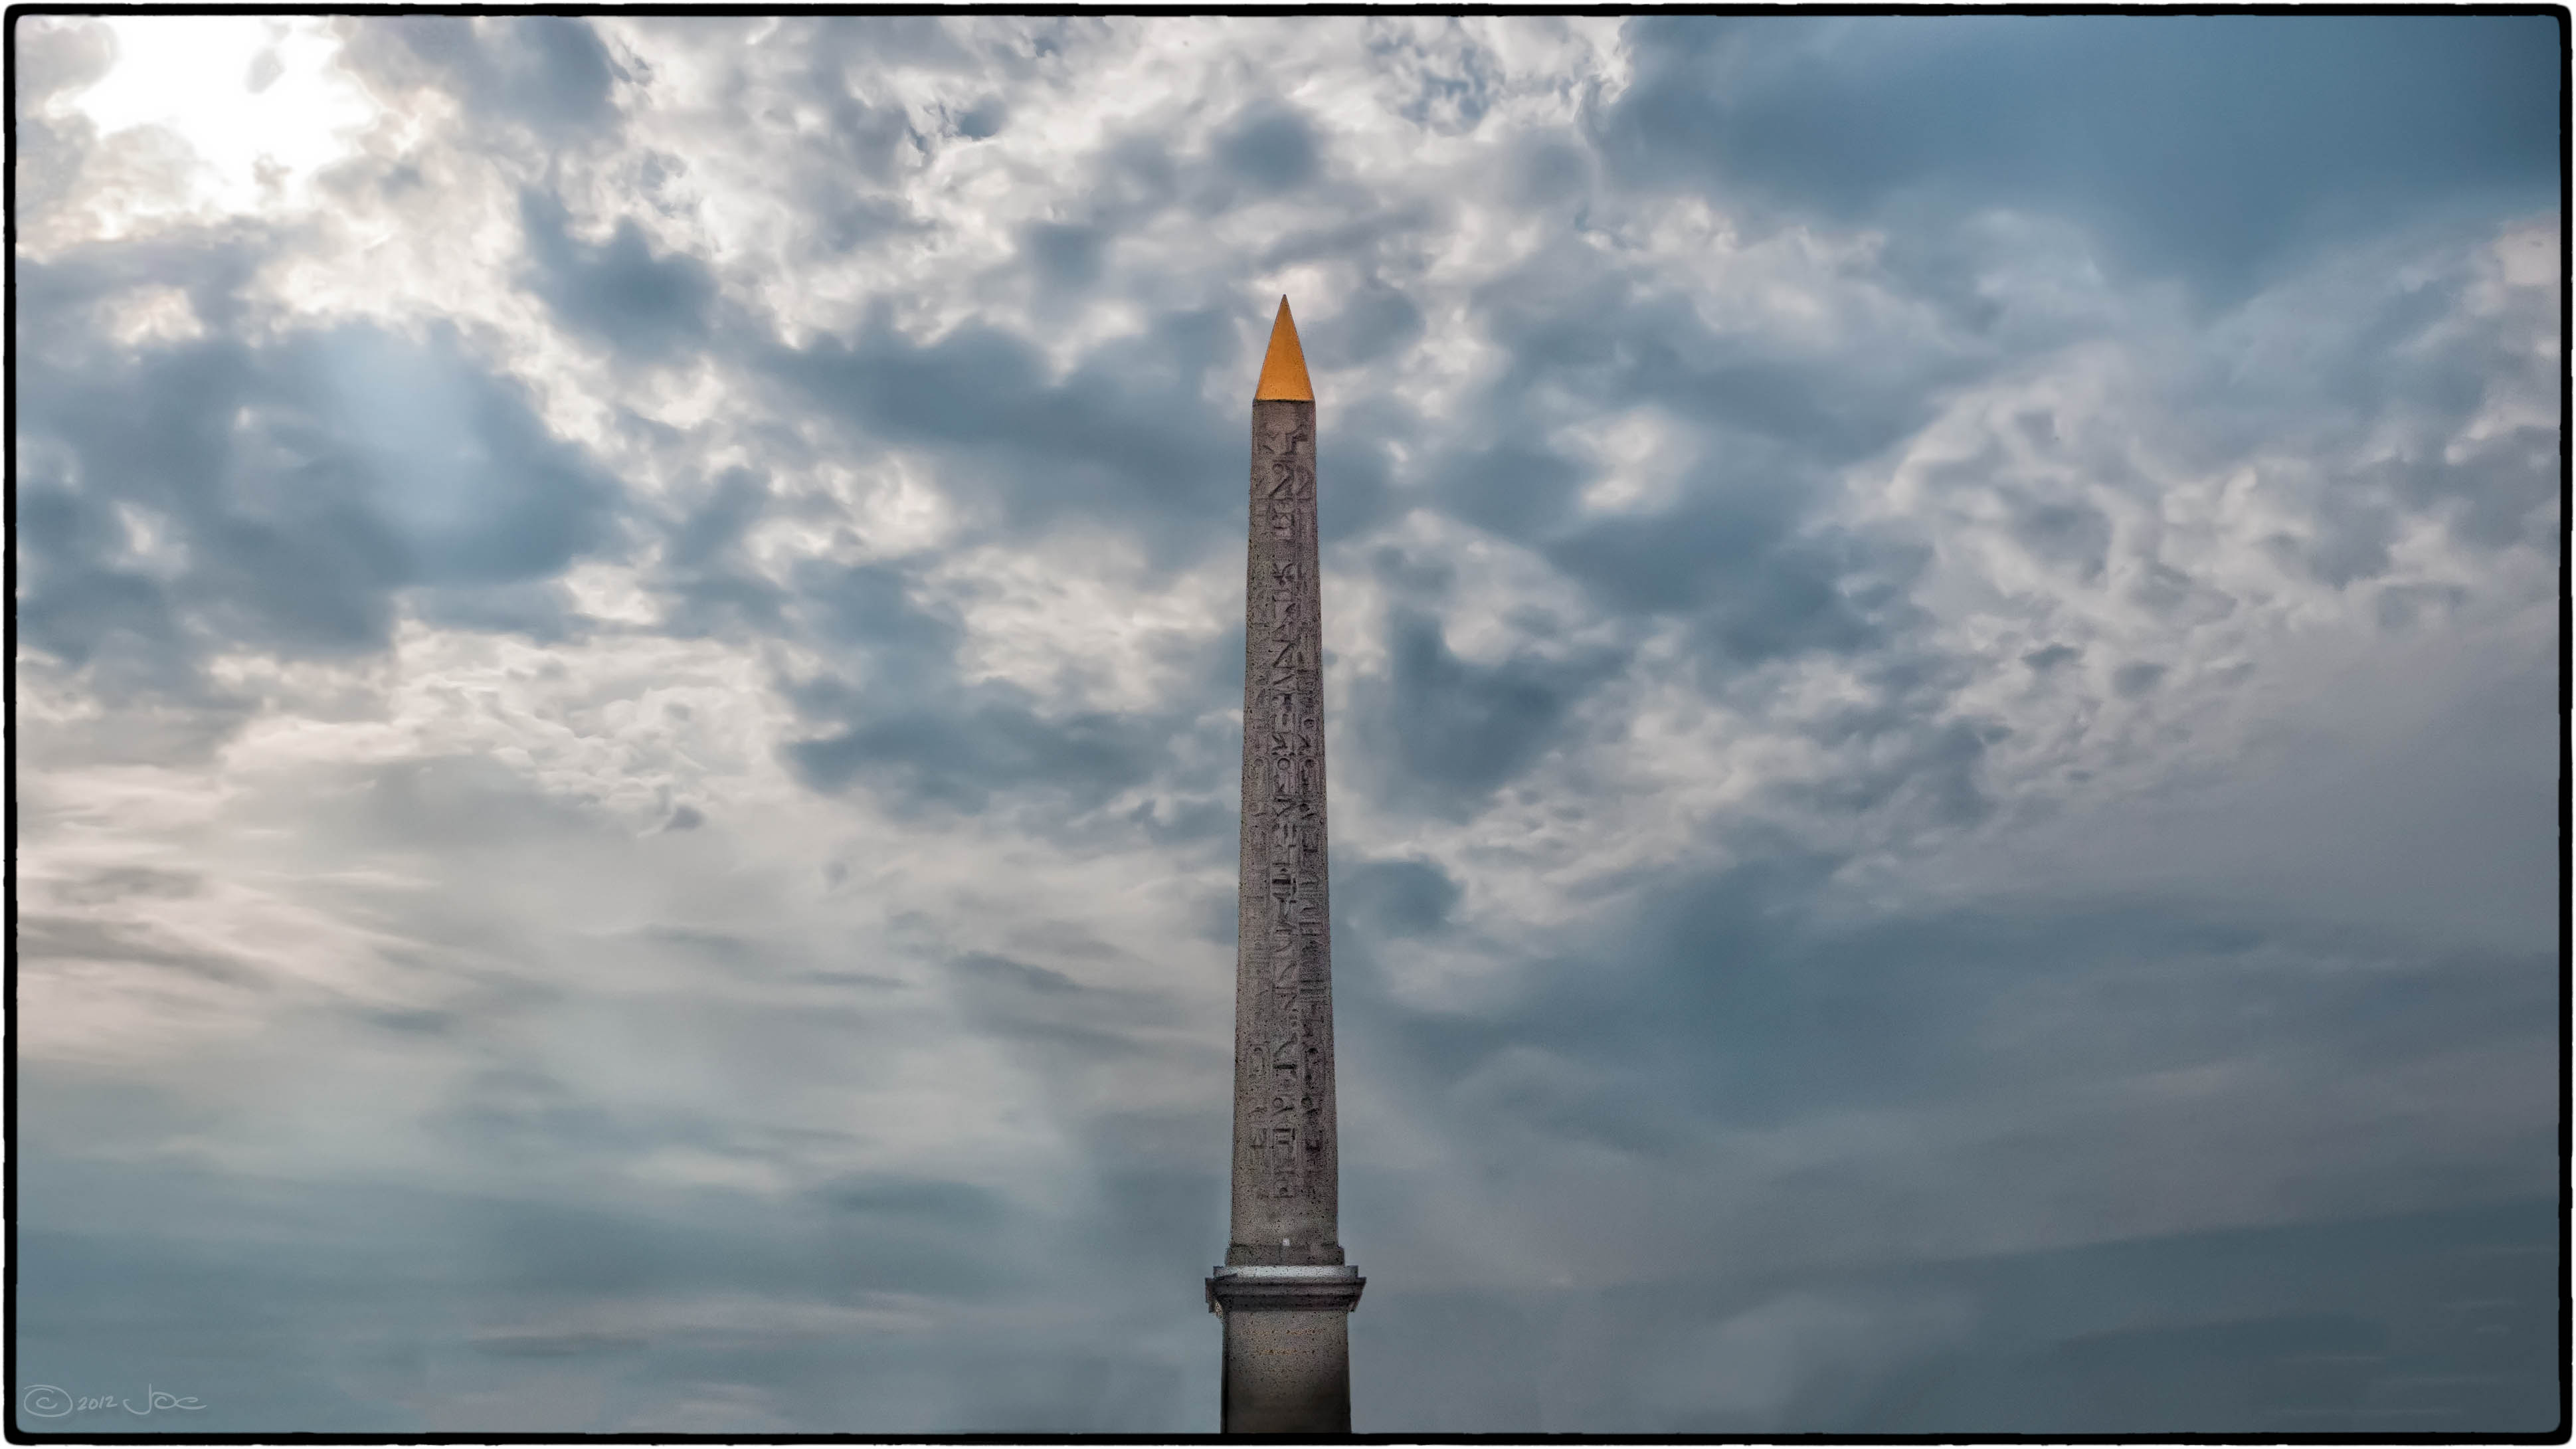
cloud, sky, wind, paris, skyscraper, monument, france, tower, mast, places, place, spire, obelisk, concorde, panasonic, dmc, lx3, luxor, atmosphere of earth